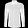
Label: Shirt